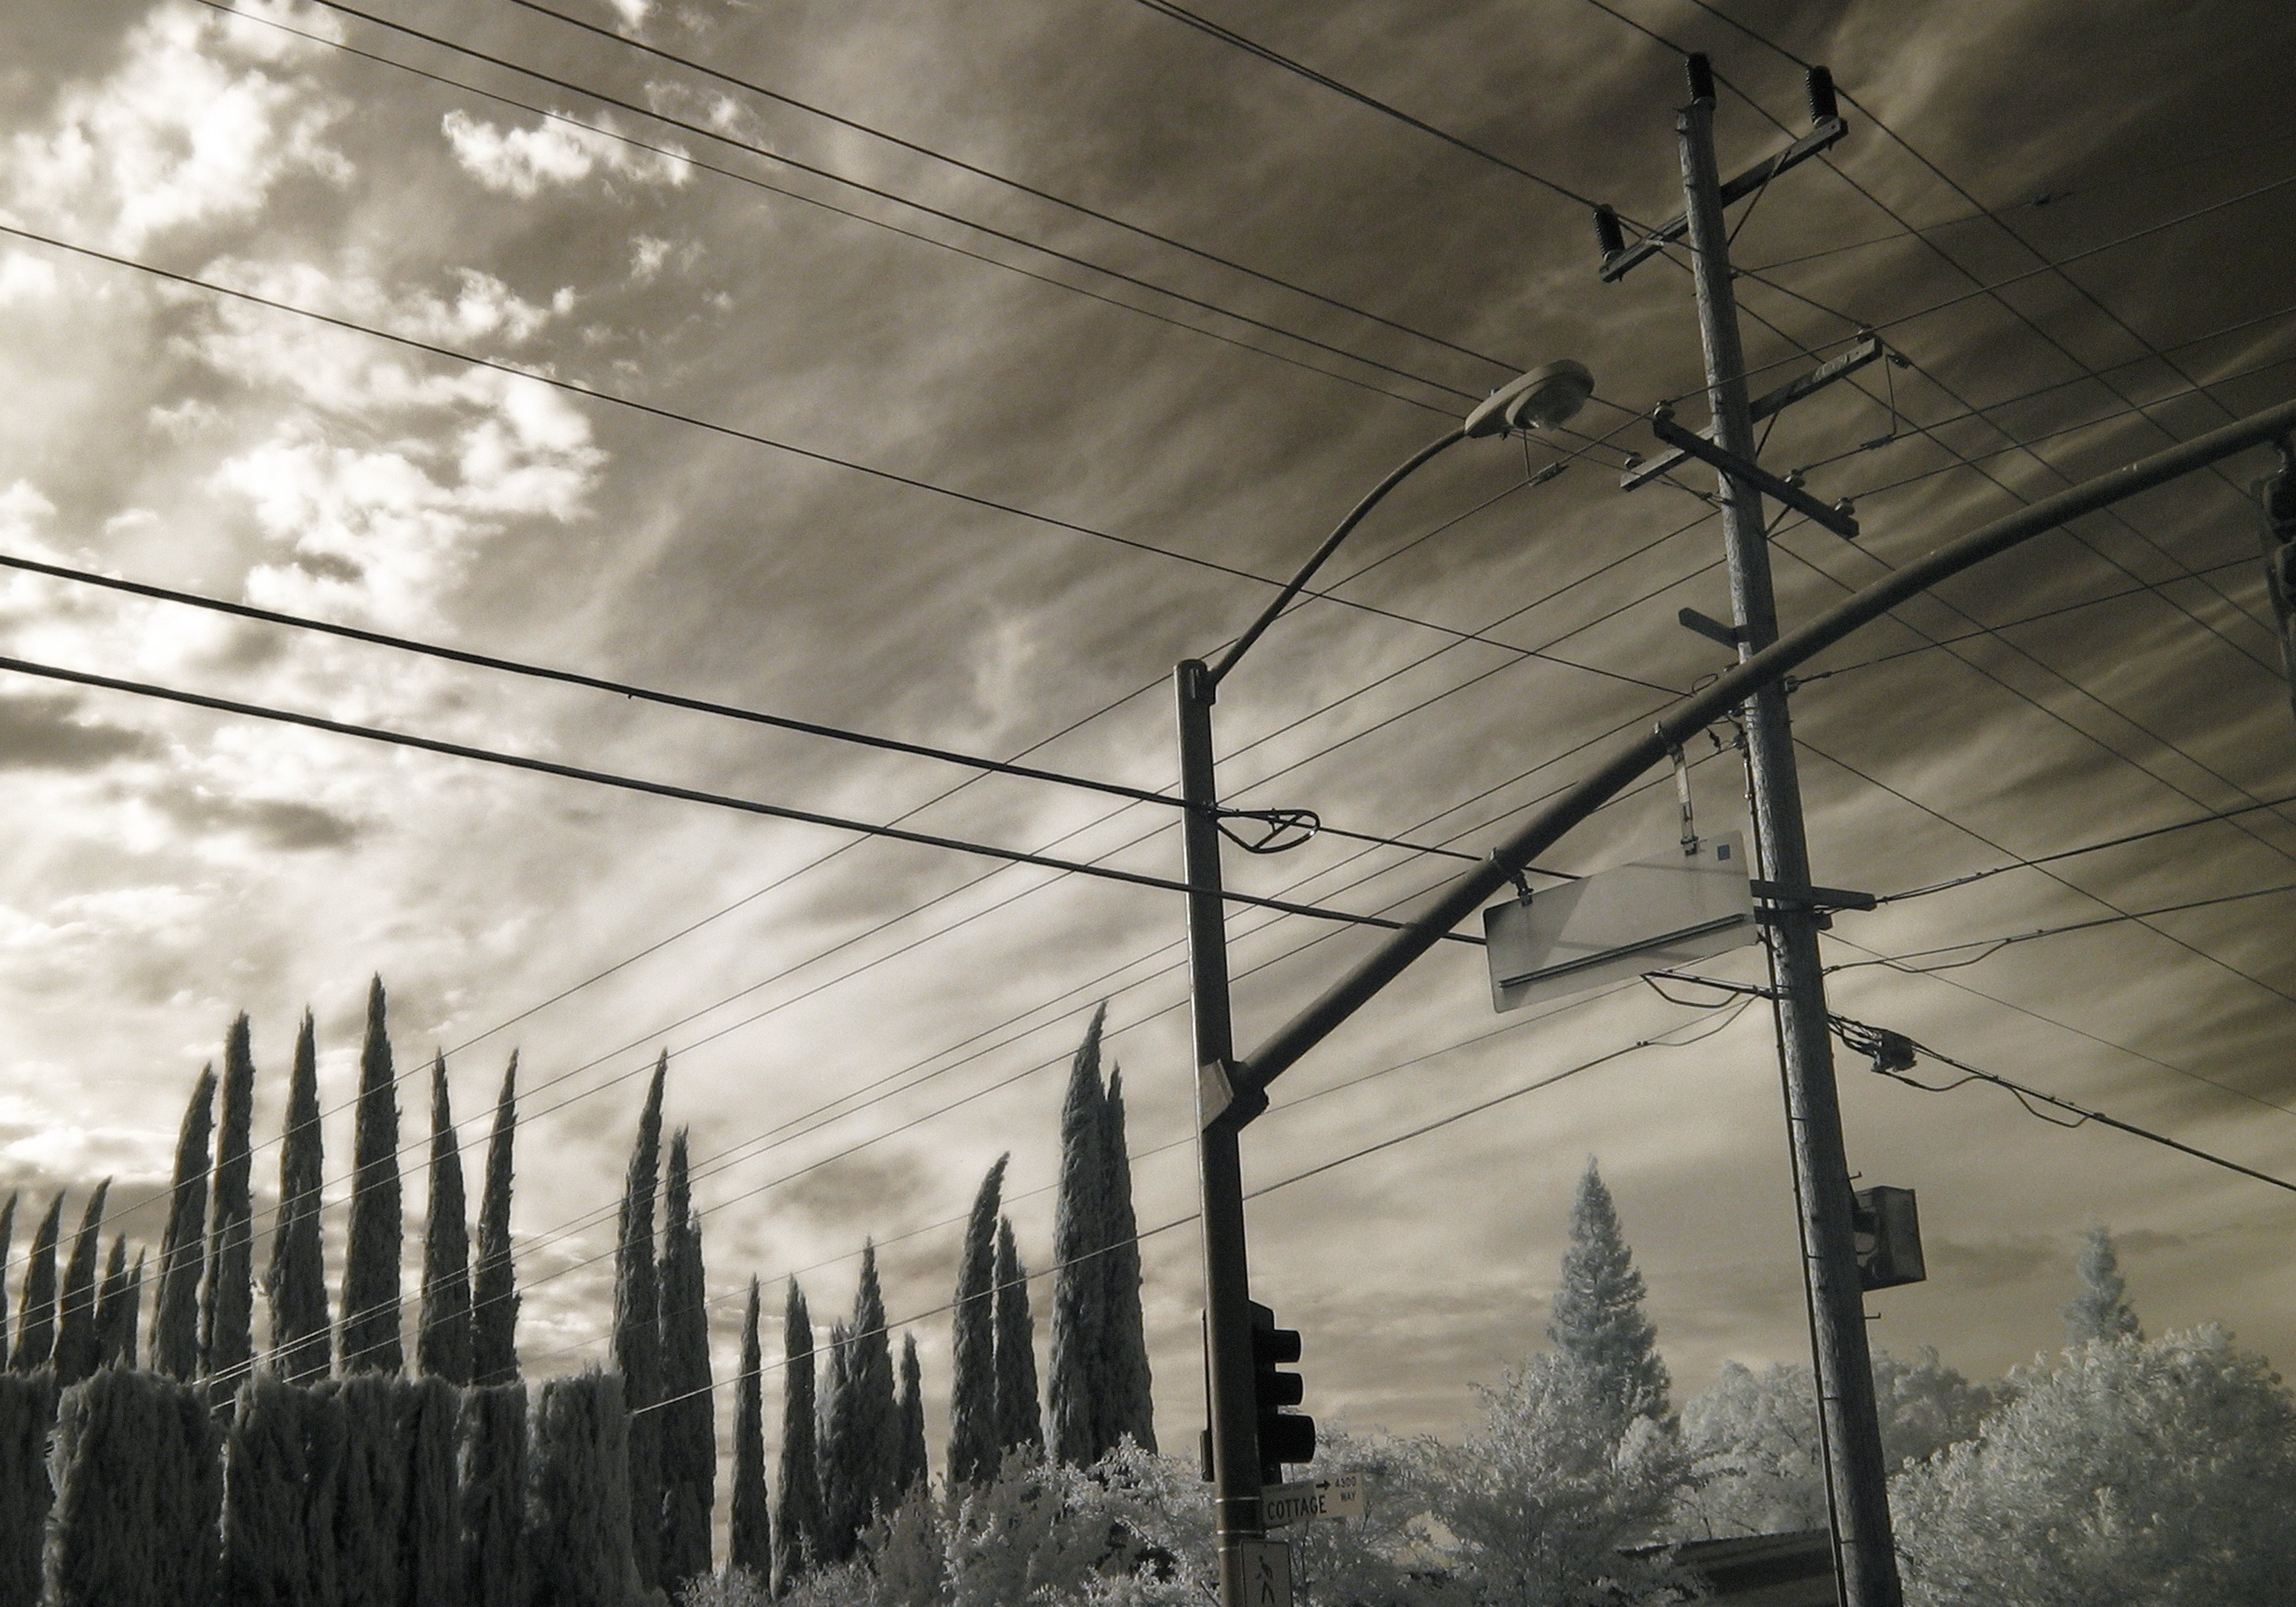
tree, snow, winter, light, cloud, black and white, sky, sunlight, morning, line, reflection, weather, darkness, electricity, monochrome, california, sacramento, monochrome photography, atmospheric phenomenon, woody plant, outdoor structure, overhead power line